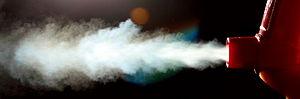
Dans le domaine médical et pharmaceutique, un inhalateur désigne un appareil permettant l'absorption de substances médicamenteuses par les voies respiratoires.